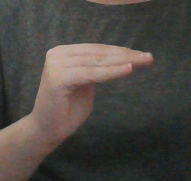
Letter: haa